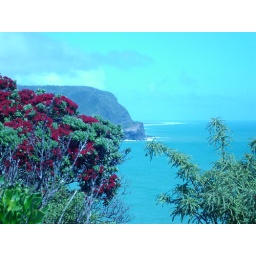
near Piha beach and the nz christmas tree